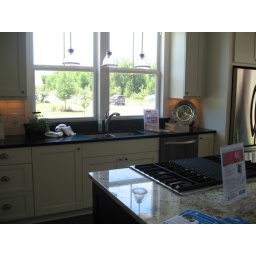
The windows above the kitchen sink are exactly what I want in my kitchen. I'll take this one, please.